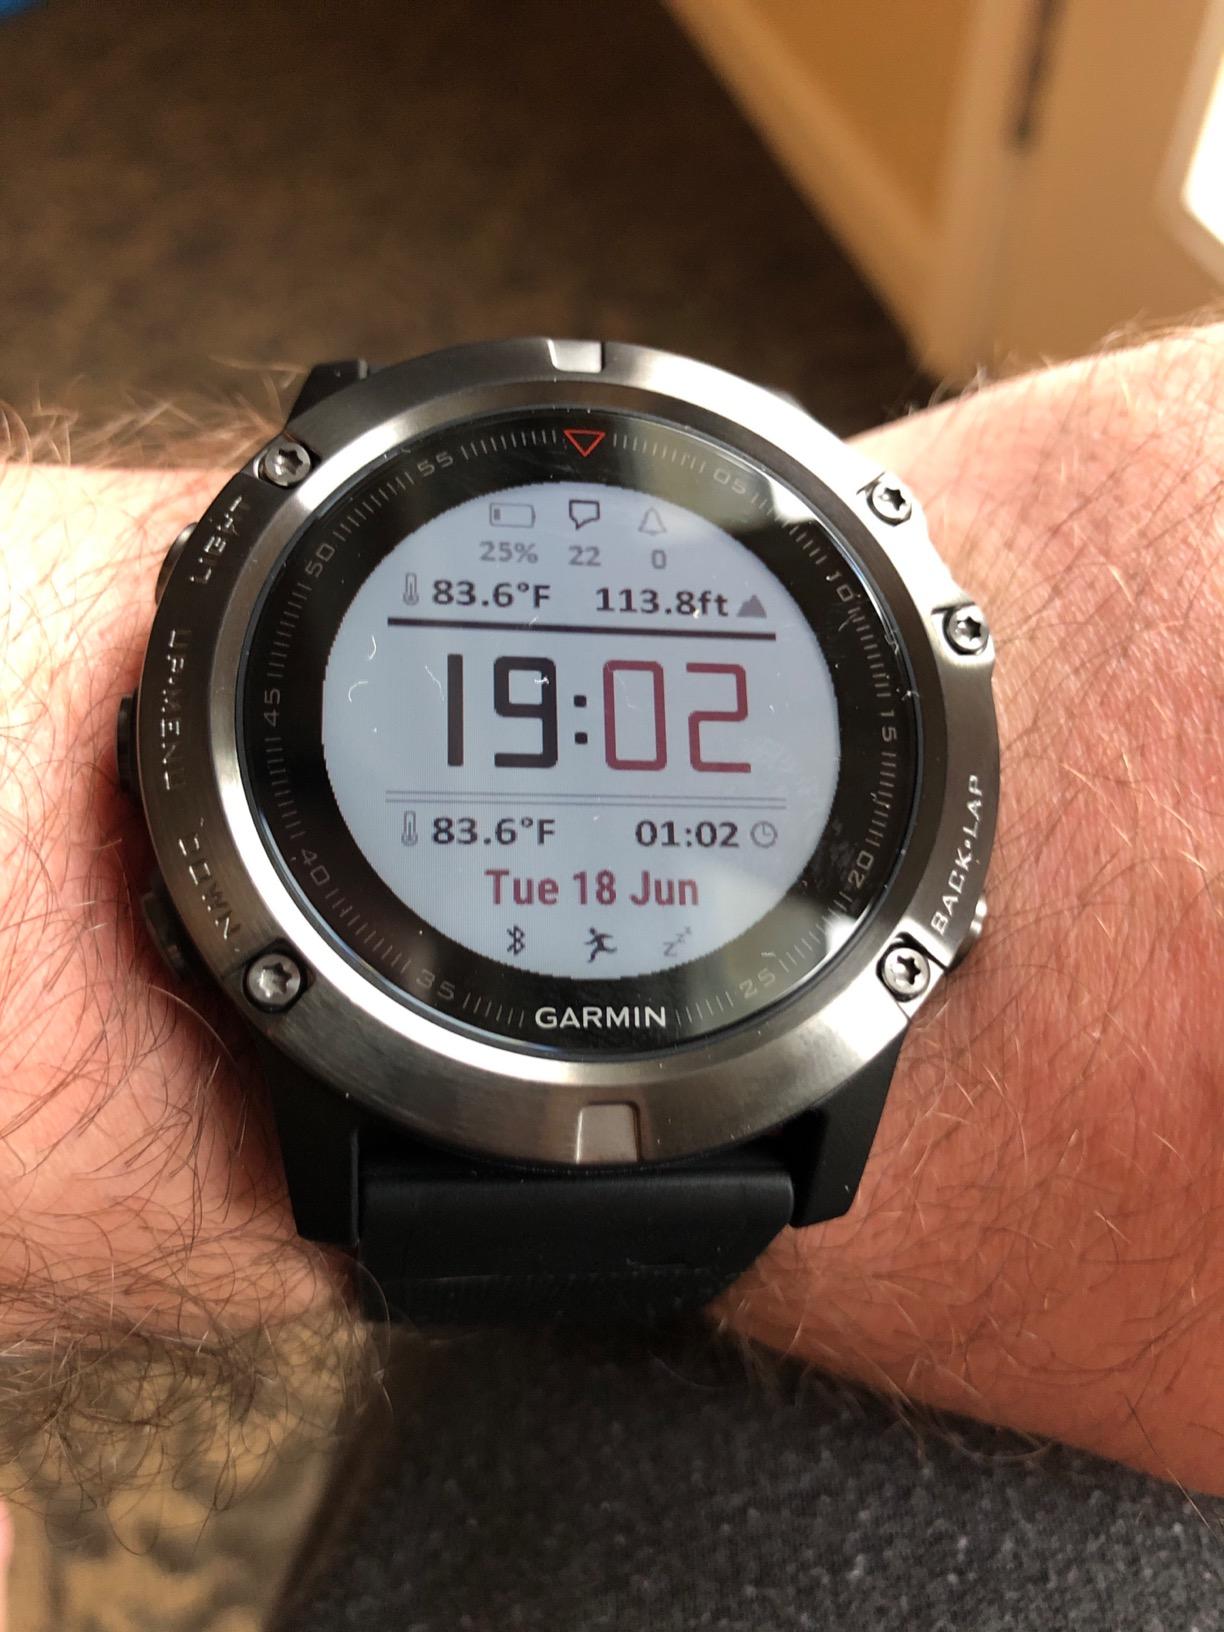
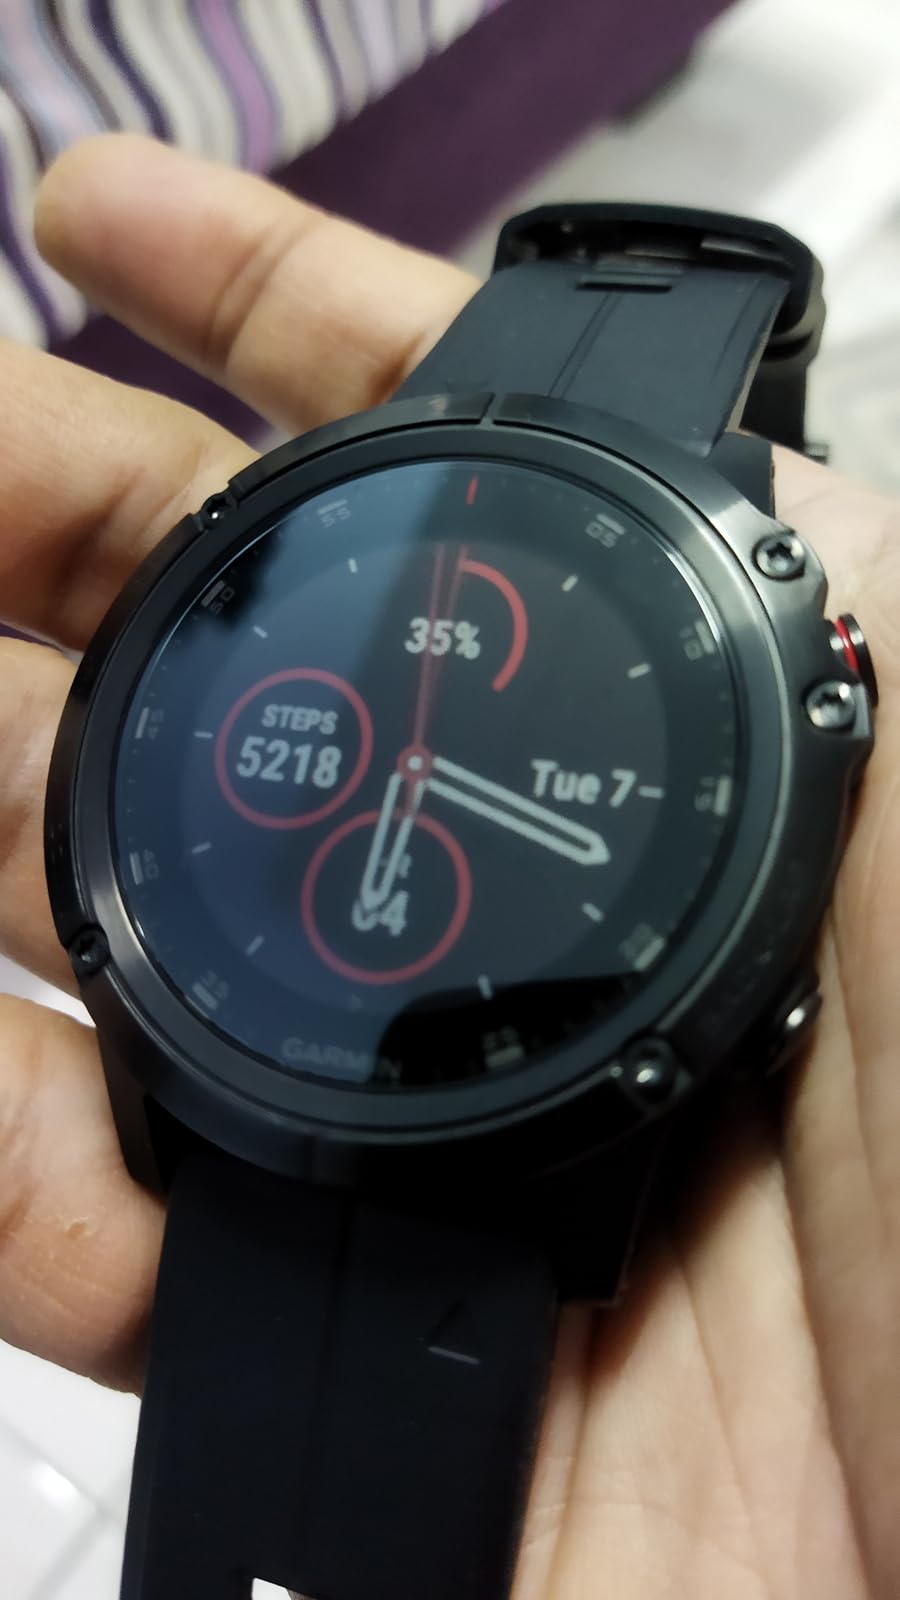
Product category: smartwatch
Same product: no